Český Brod

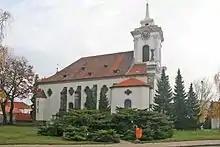
Church of Saint Gotthard

In Český Brod are 3 kindergartens, 2 primary schools, a school for students with special needs, a gymnasium, and the Secondary School of Management and Graphics in Liblice.